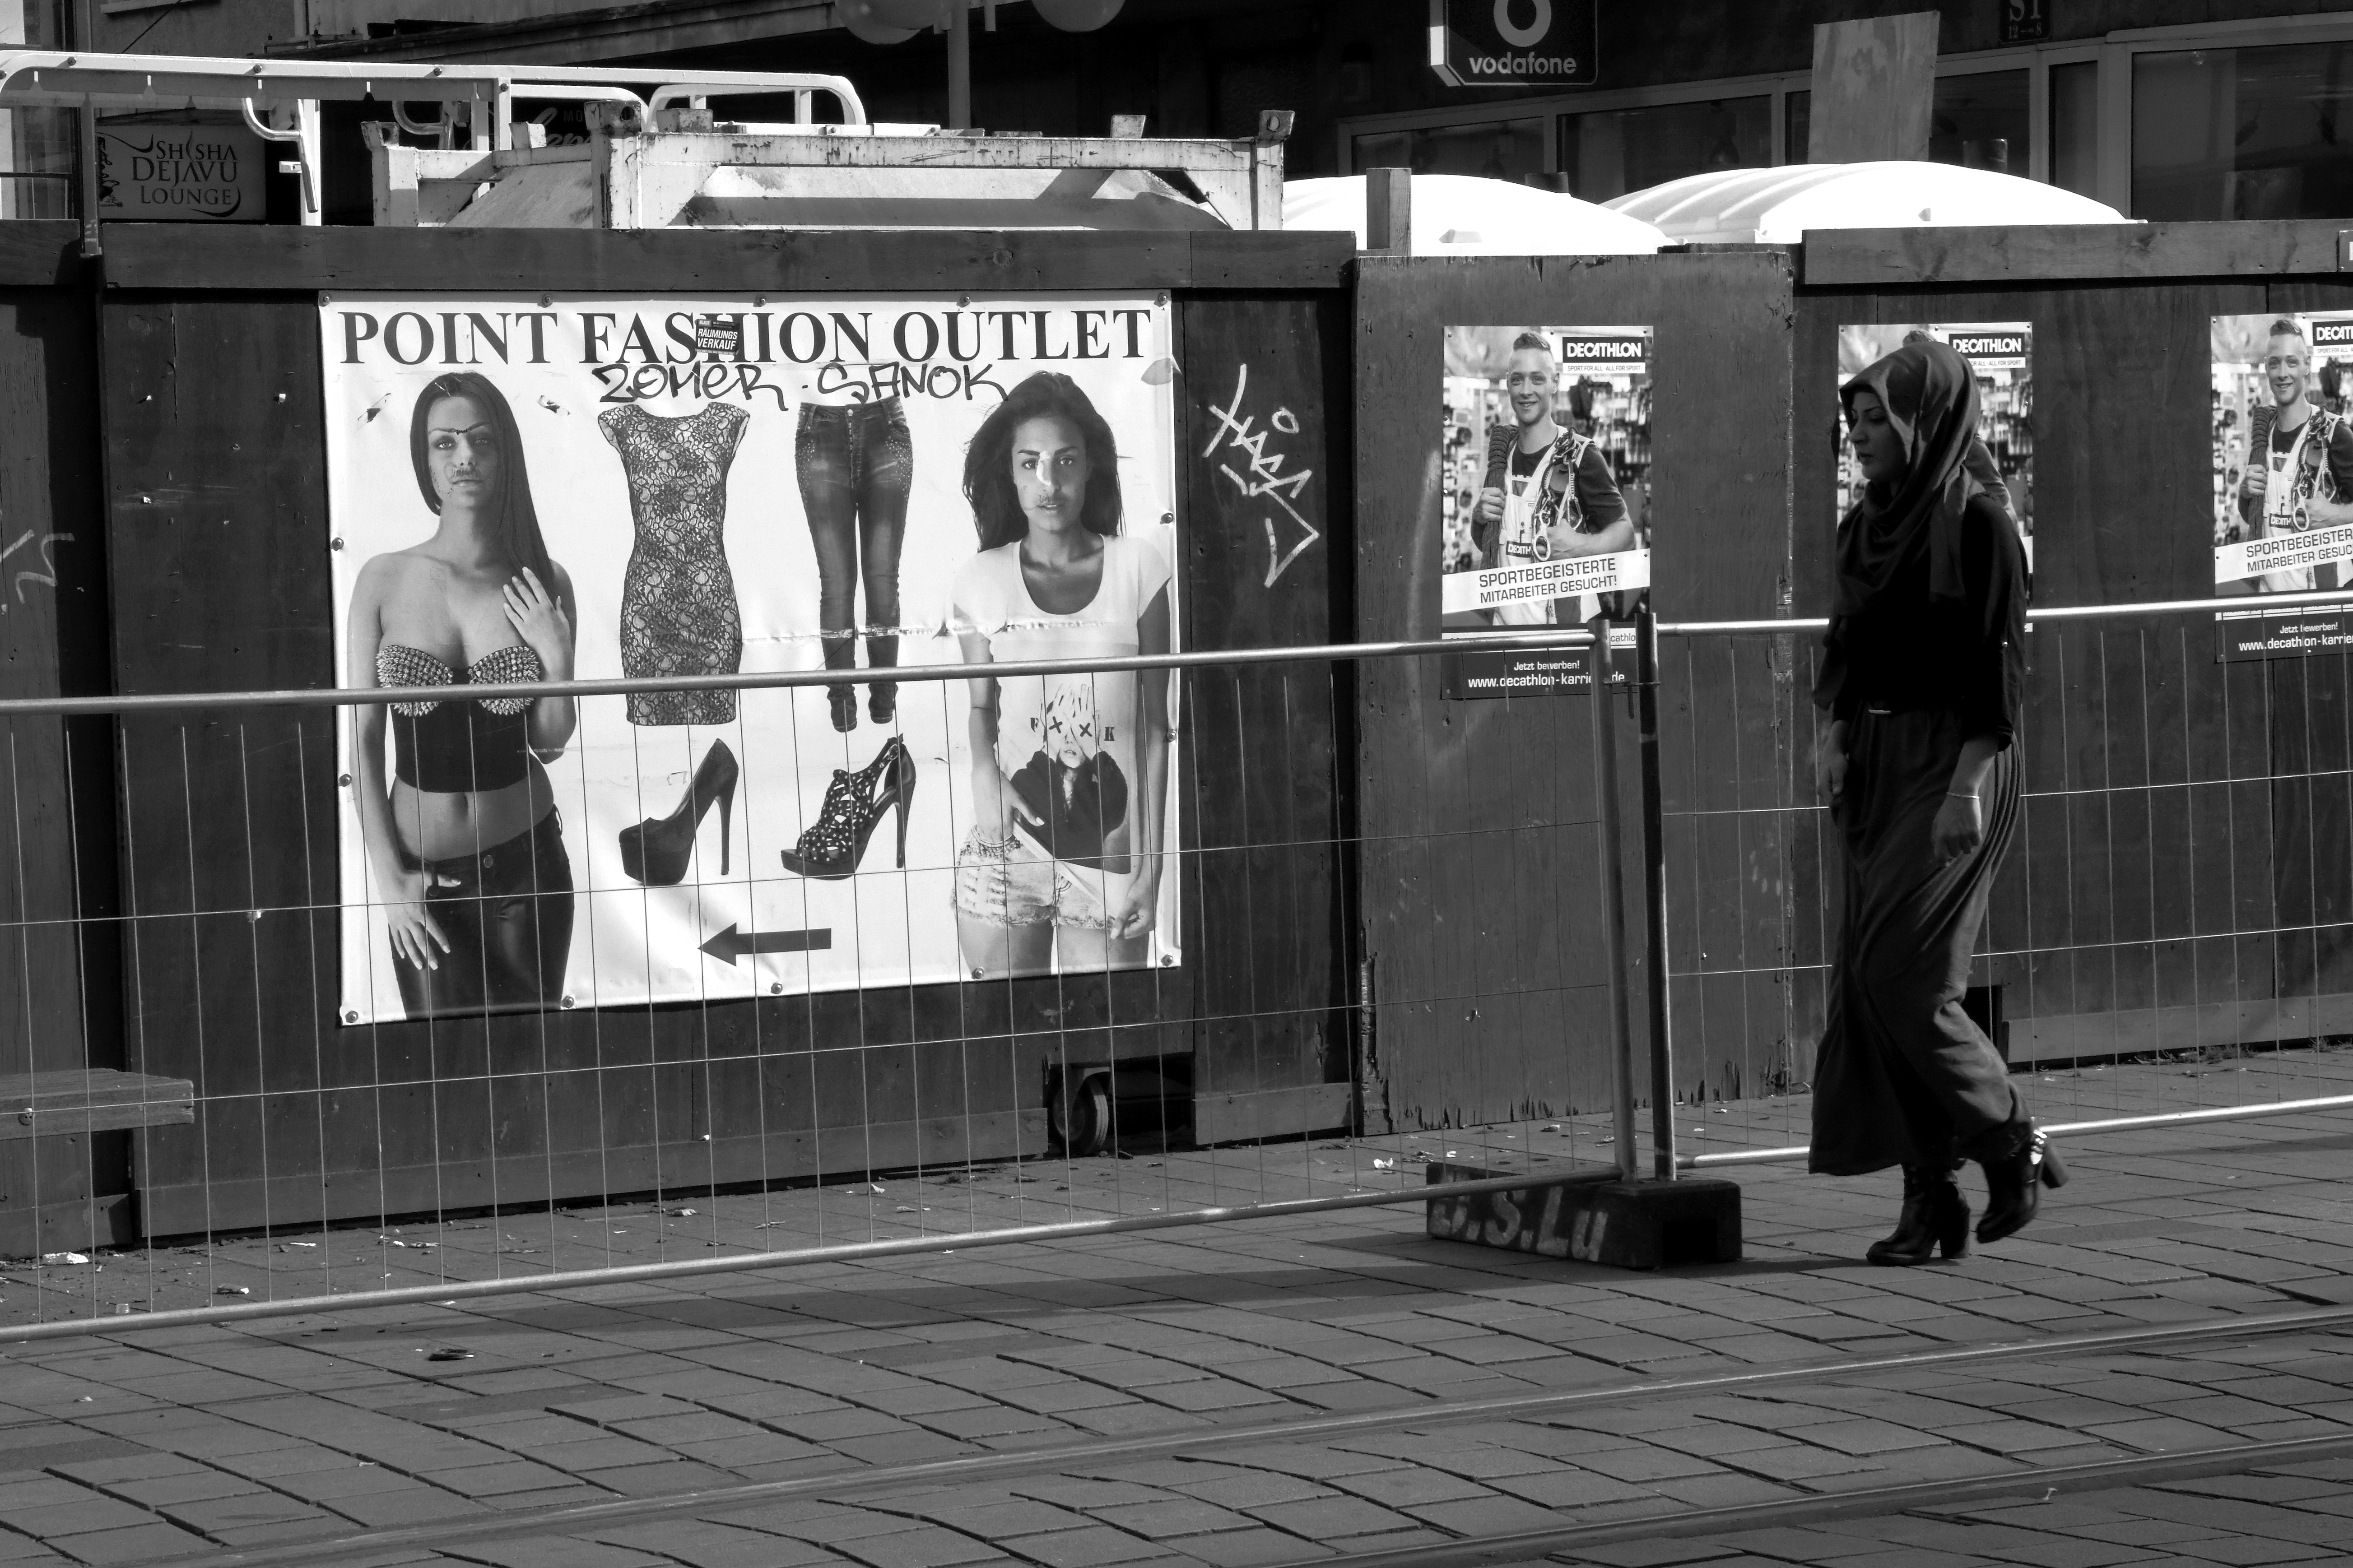
black and white, people, woman, road, white, street, photography, fashion, black, monochrome, streetphotography, bw, blackandwhite, blackwhite, infrastructure, photograph, snapshot, beauty, germany, alemania, allemagne, sw, schwarzweiss, schwarzweis, streetscene, mode, germania, strassenszene, mannheim, frau, kurpfalz, badenwurtemberg, schwarzweissfotografie, schwarzweisfotografie, badenw rttemberg, urban area, monochrome photography